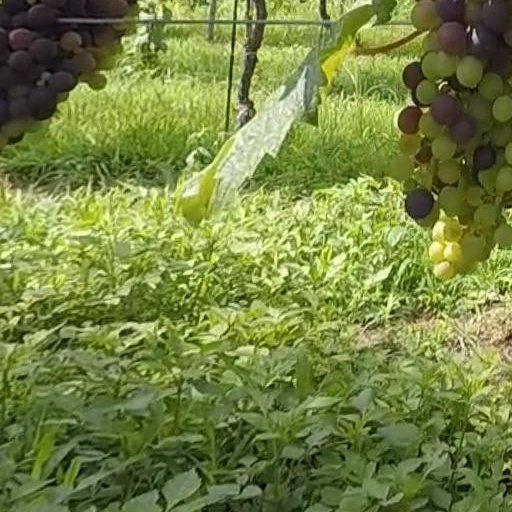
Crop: grape